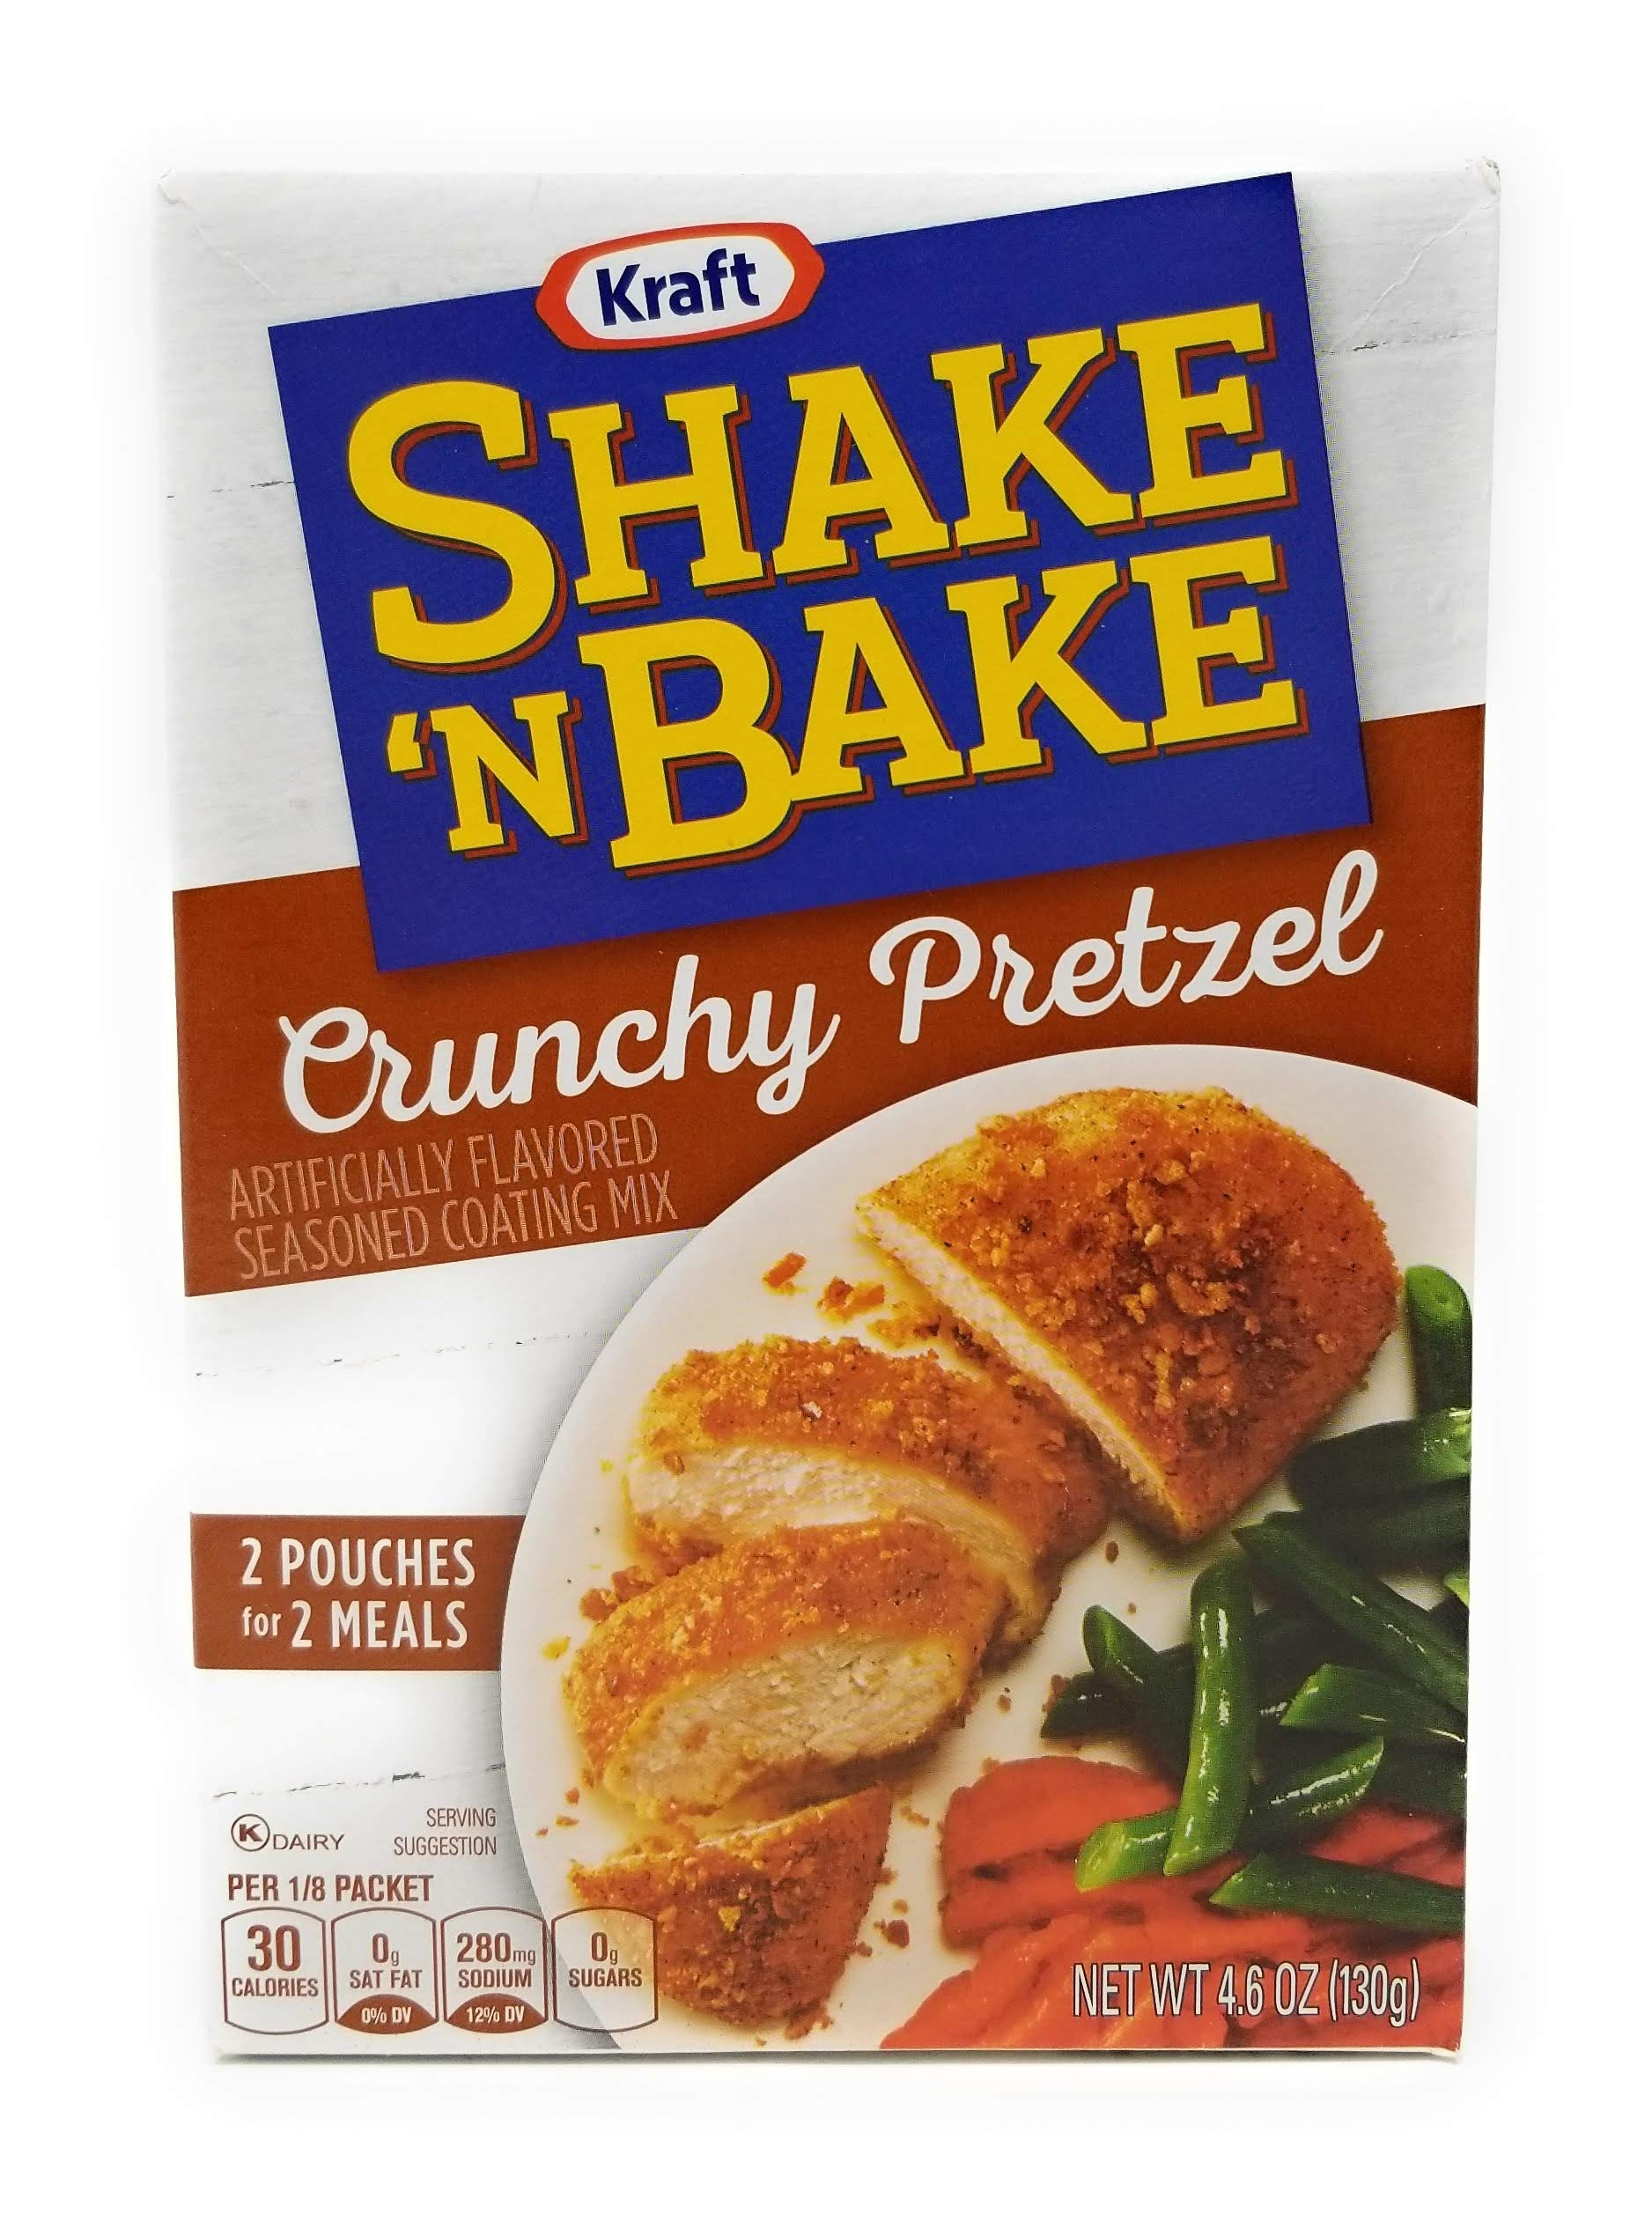
Item Name: Kraft, Shake 'n Bake, Crunchy Pretzel Coating, 4.6oz Box (Pack of 4)
Bullet Point: Pack of 4 Boxes
Product Description: Kraft, Shake 'n Bake, Crunchy Pretzel Coating, 4.6oz Box (Pack of 4)
Value: 18.4
Unit: Ounce

Price: 7.23